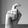
ASL letter: X